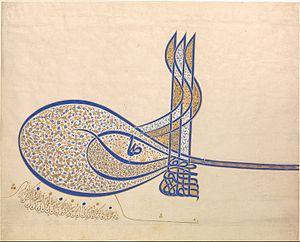
L'enluminure ottomane ou turque couvre l'art non figuratif décoratif peint ou dessiné dans les livres ou sur les feuilles des muraqqa, par opposition aux représentations figurées de la miniature ottomane. En turc elle est appelée tezhip, mot arabe qui signifie « orner d'or ». Elle fait partie de l'ensemble des arts du livre de l'empire ottoman avec la miniature, la calligraphie, la calligraphie islamique, la reliure et le papier marbré.
Une histoire du monde en cent objets est un projet commun de la BBC Radio 4 et du British Museum composé d'une série de cent émissions radiophoniques, rédigées et présentées par Neil MacGregor, directeur du British Museum.